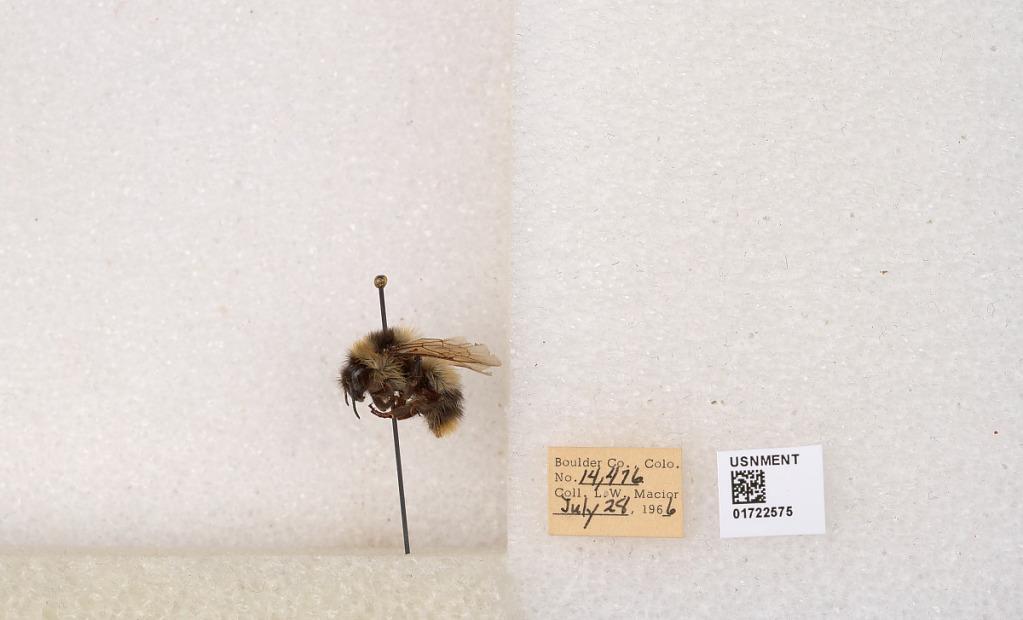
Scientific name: Bombus kirbyellus
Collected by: L. Macior
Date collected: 1966-7-28
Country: United States
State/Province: Colorado
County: Boulder
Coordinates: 40.0925, -105.358